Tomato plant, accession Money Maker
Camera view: tilt-top (135 deg); turntable rotation: 300 degrees
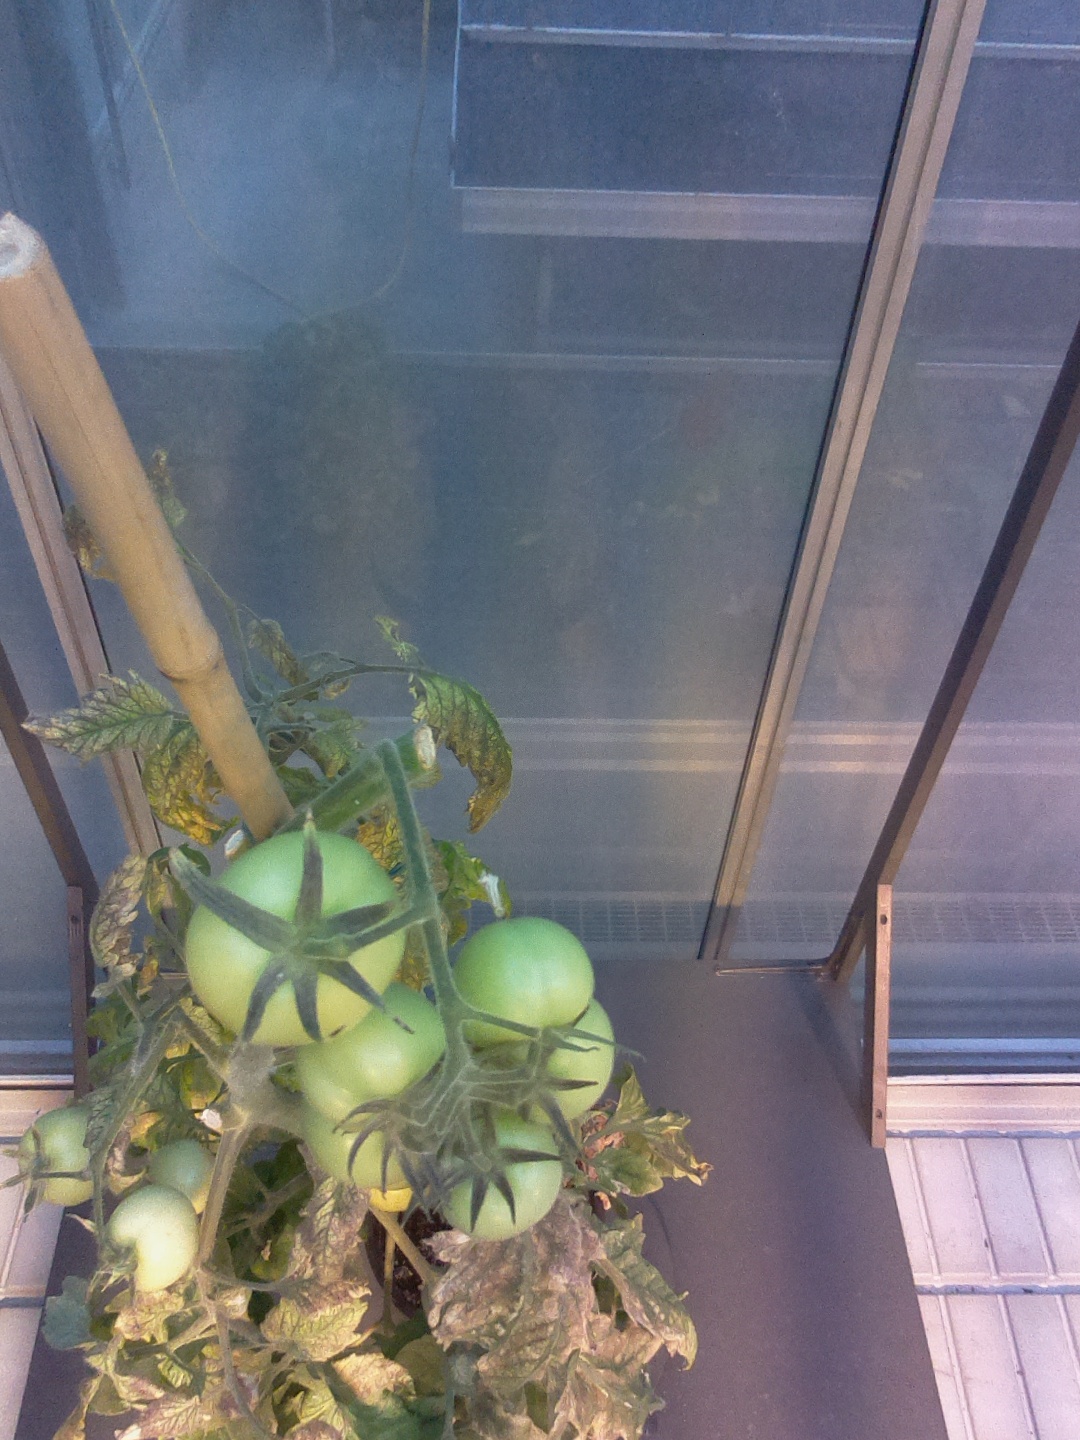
BBCH growth stage 79: 90% -100% of final fruit size